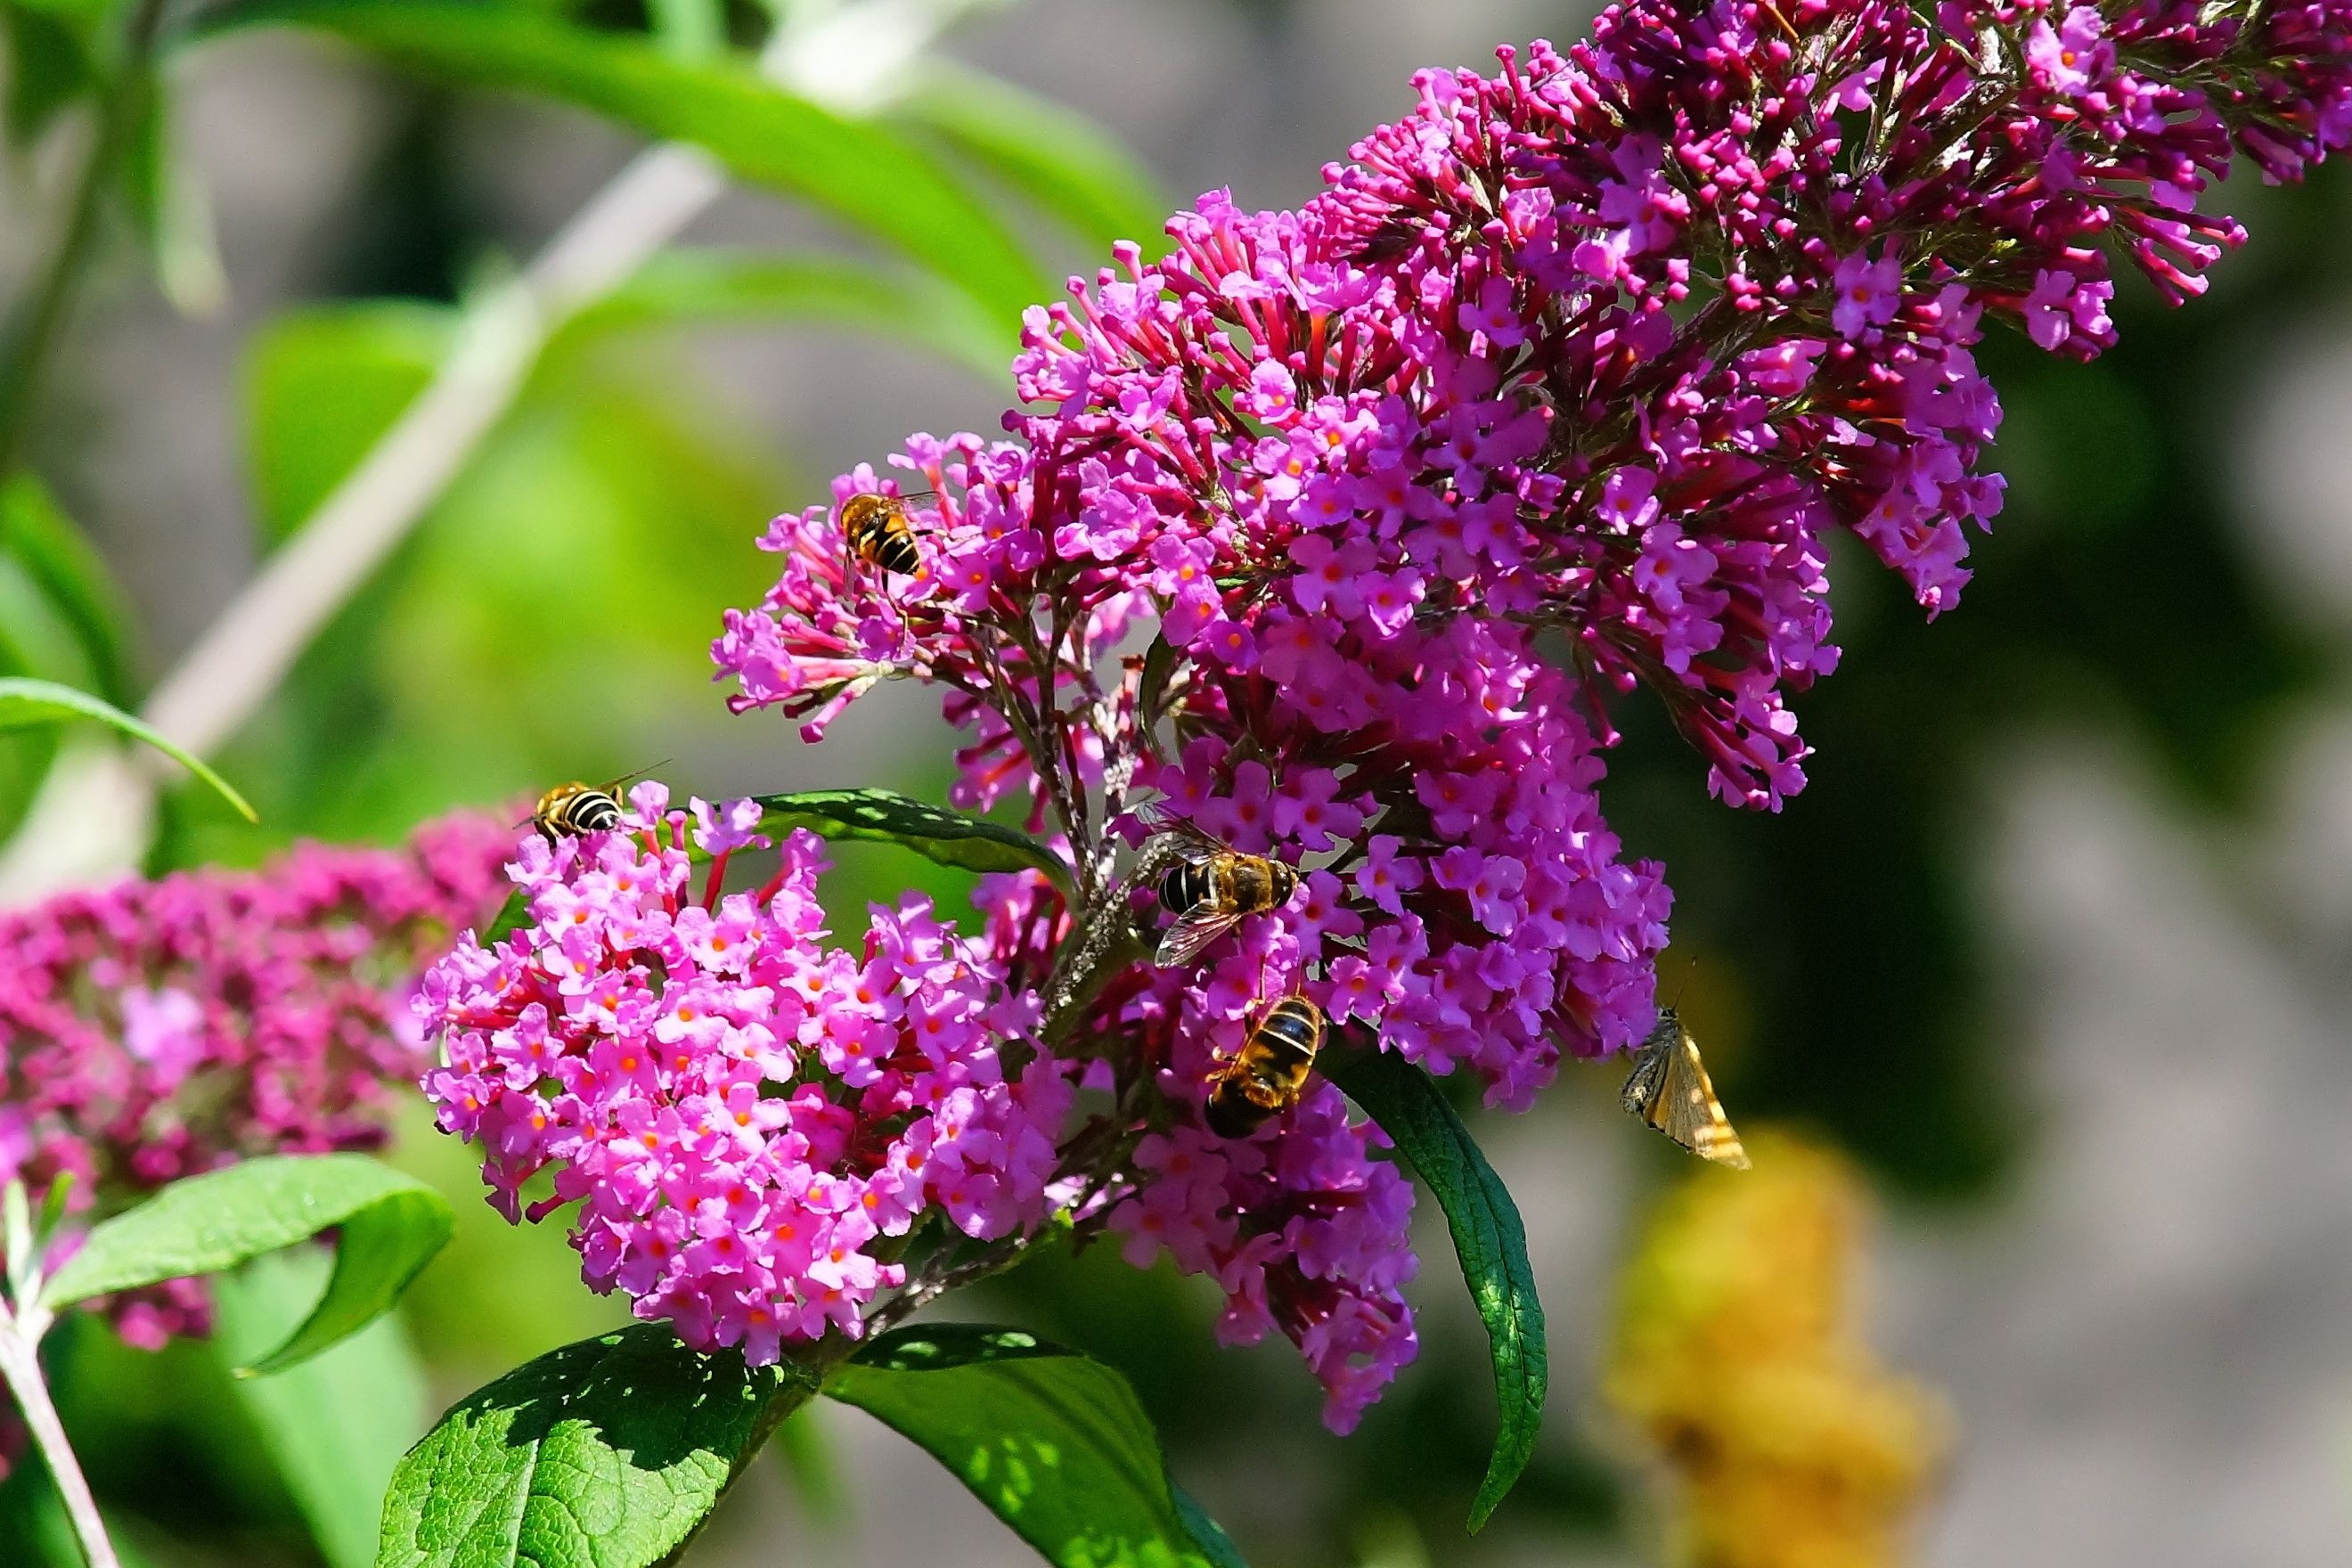
nature, branch, blossom, plant, flower, purple, bloom, summer, herb, insect, botany, garden, flora, wildflower, flowers, shrub, lilac, purple flower, bees, filigree, macro photography, flowering plant, summer flower, land plant